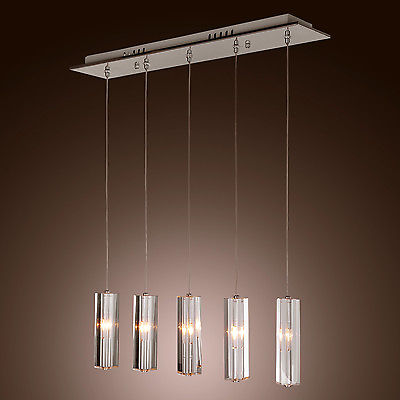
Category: lamp